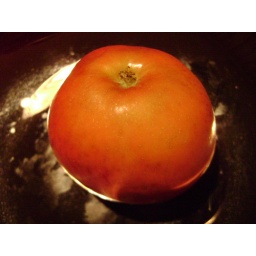
apple in bowl